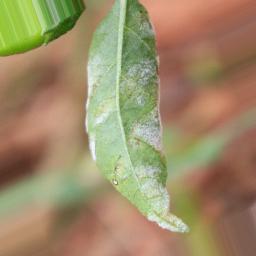
Label: powdery mildew